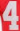
Number: 4